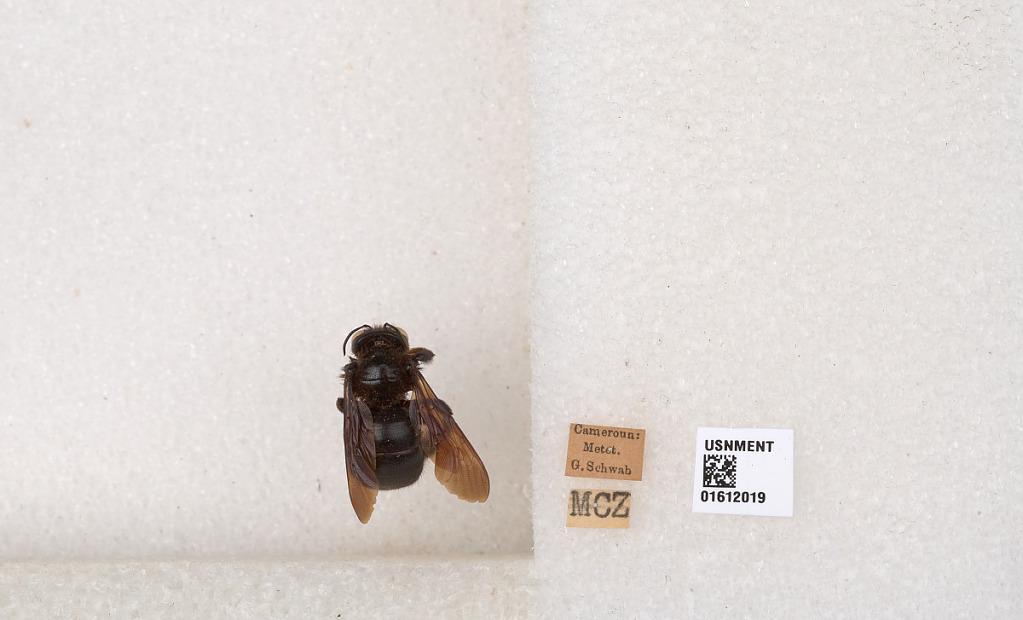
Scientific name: Xylocopa
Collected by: G. Schwab
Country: Cameroon
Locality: Metet.